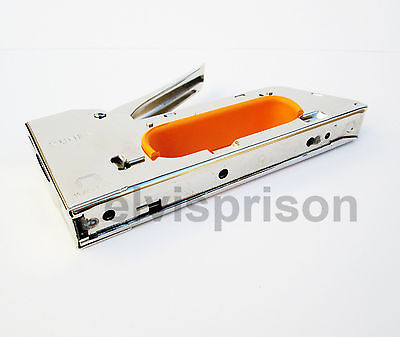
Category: stapler